Pensionado Act

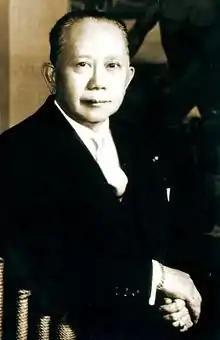
Carlos P. Romulo, a pensionado alum, soldier, and diplomat.

A majority of the returning pensionados were assigned as educators, with some later becoming superintendents. For instance, University of Michigan alum Esteba Adaba became the director of education for the Philippines under the Roxas Administration; he would then go on to become a Philippine senator. Jorge Bocobo, an Indiana University alum, went on to become President of the University of the Philippines.